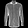
Label: Shirt